Splunk

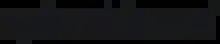
Splunkbase

Splunkbase is a community hosted by Splunk where users can go to find apps and add-ons for Splunk, which can improve the functionality and usefulness of Splunk, as well as provide a quick and easy interface for specific use cases and/or vendor products. As of October 2019, more than 2,000 apps were available on the site.